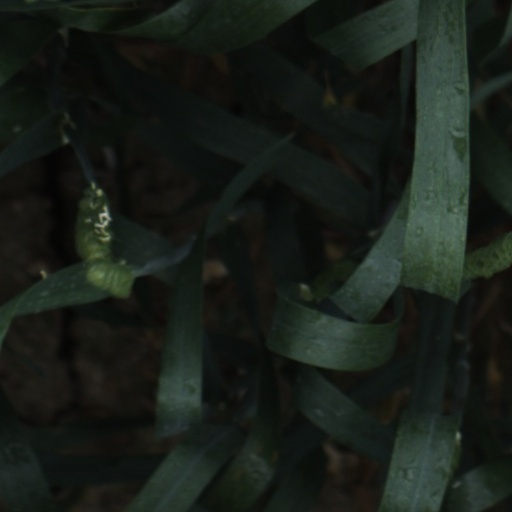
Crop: wheat